Michael Kiesling

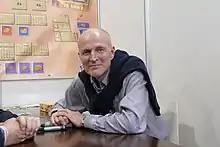
Image of Michael Kiesling

Michael Kiesling (born 1957) is a German board game designer. Many of his games have been nominated for or have won the Spiel des Jahres, a German games award.